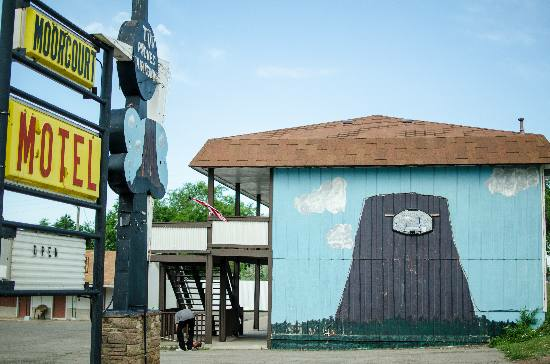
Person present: No